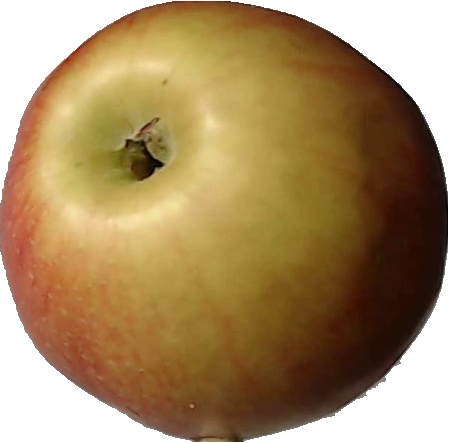
Label: apple_red_2